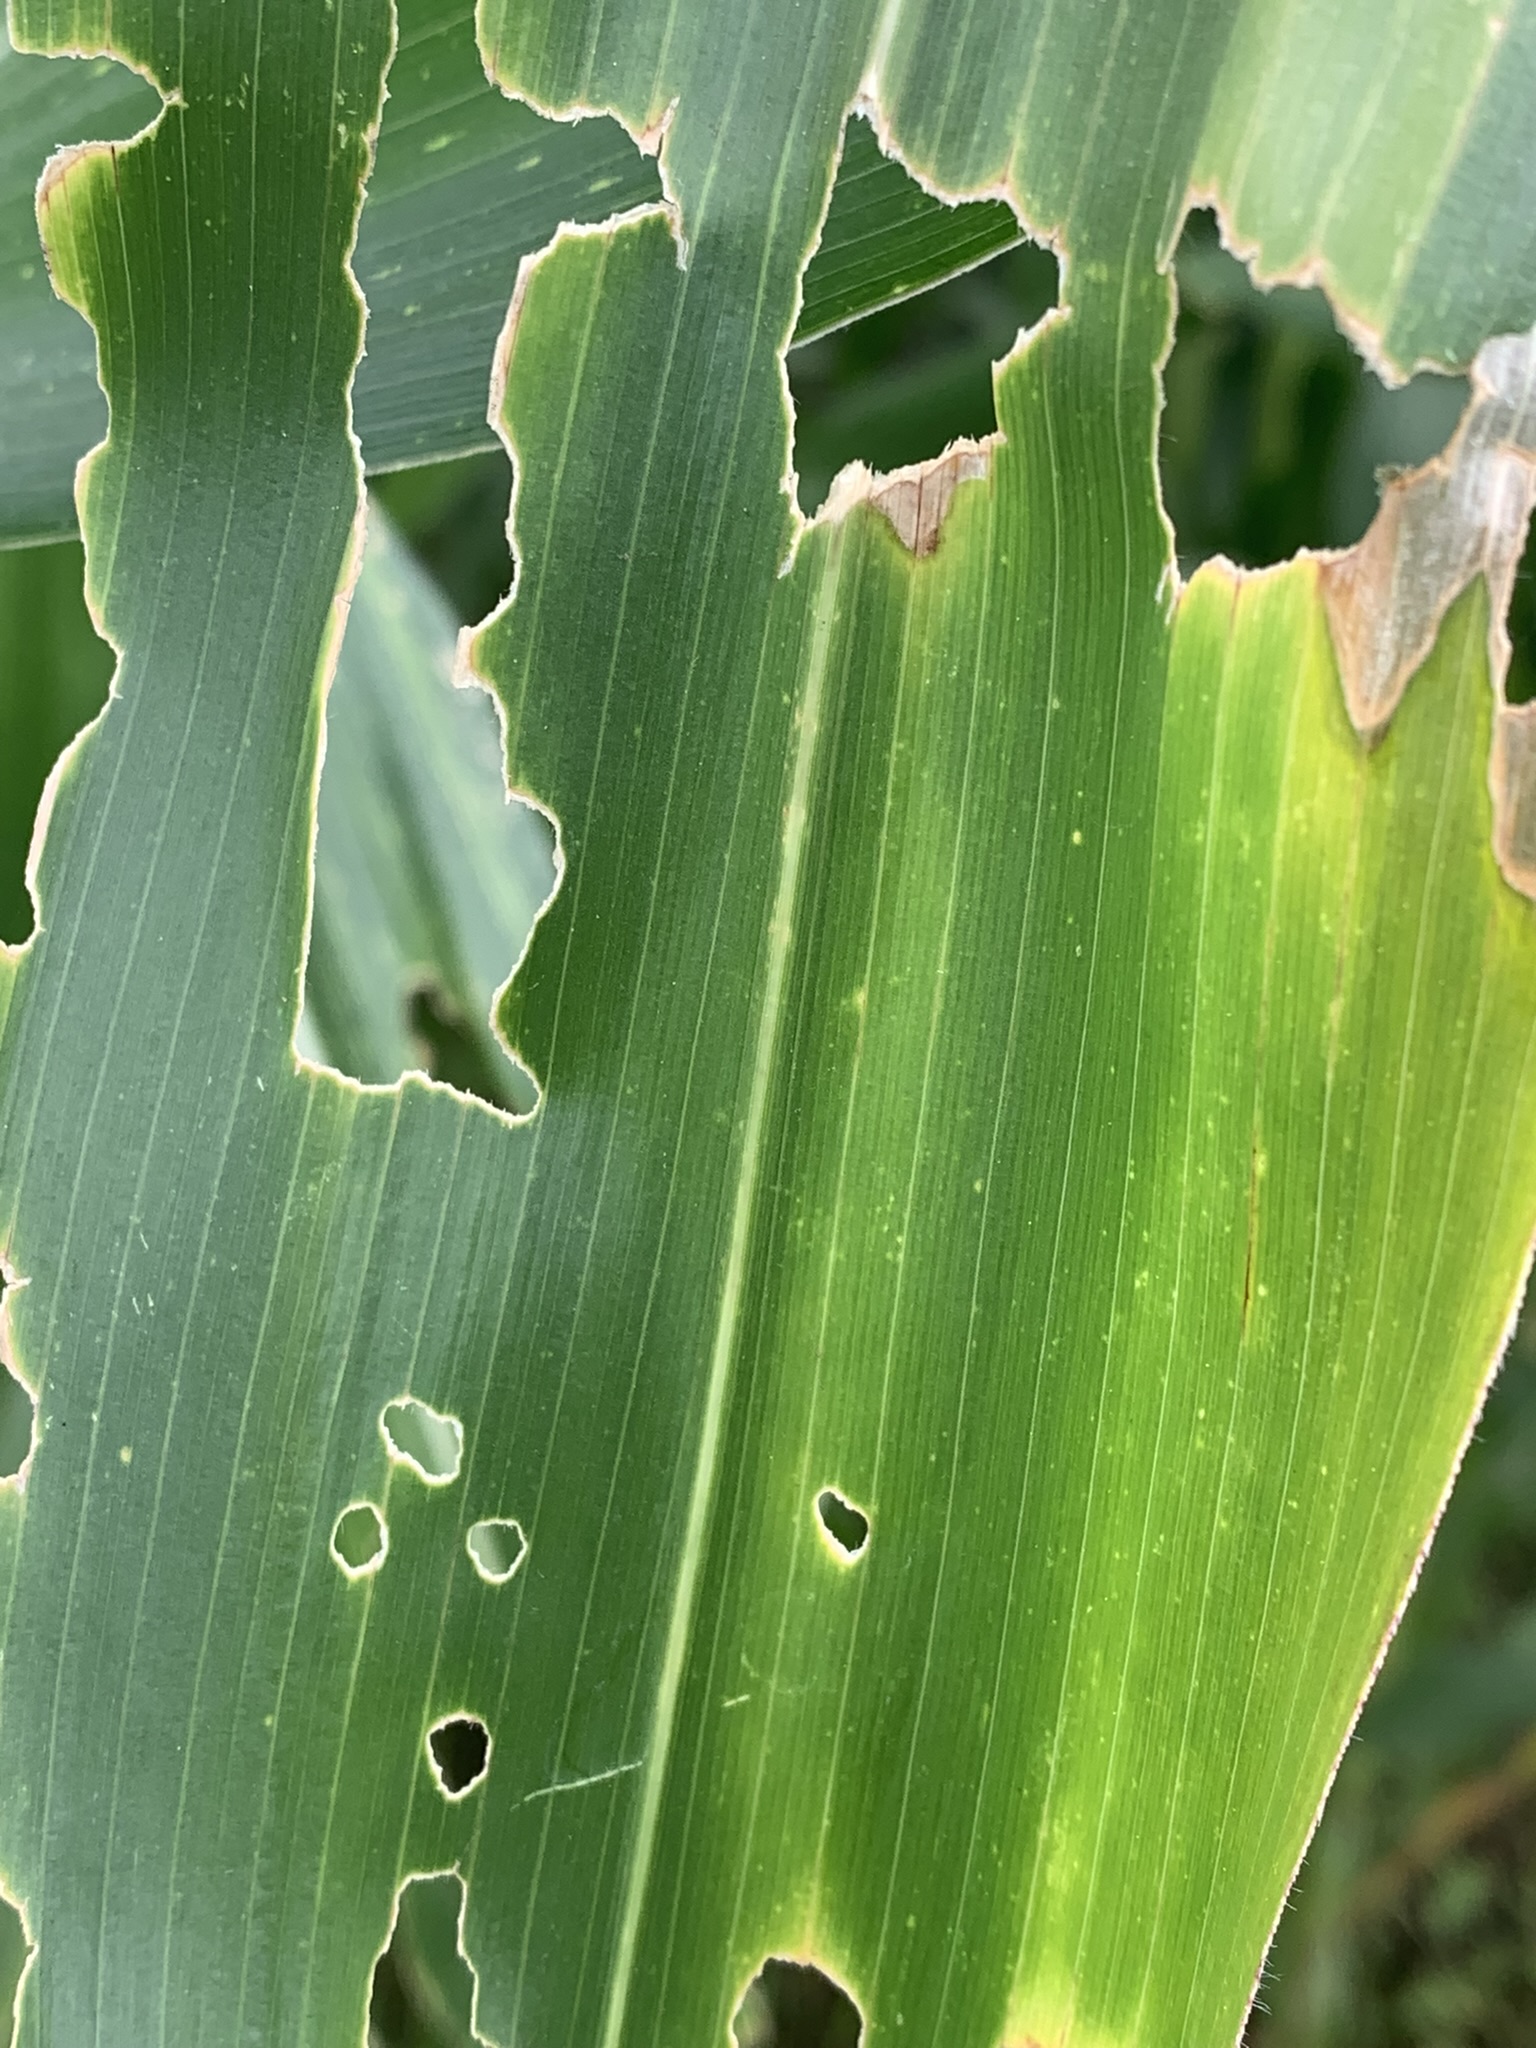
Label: MSV